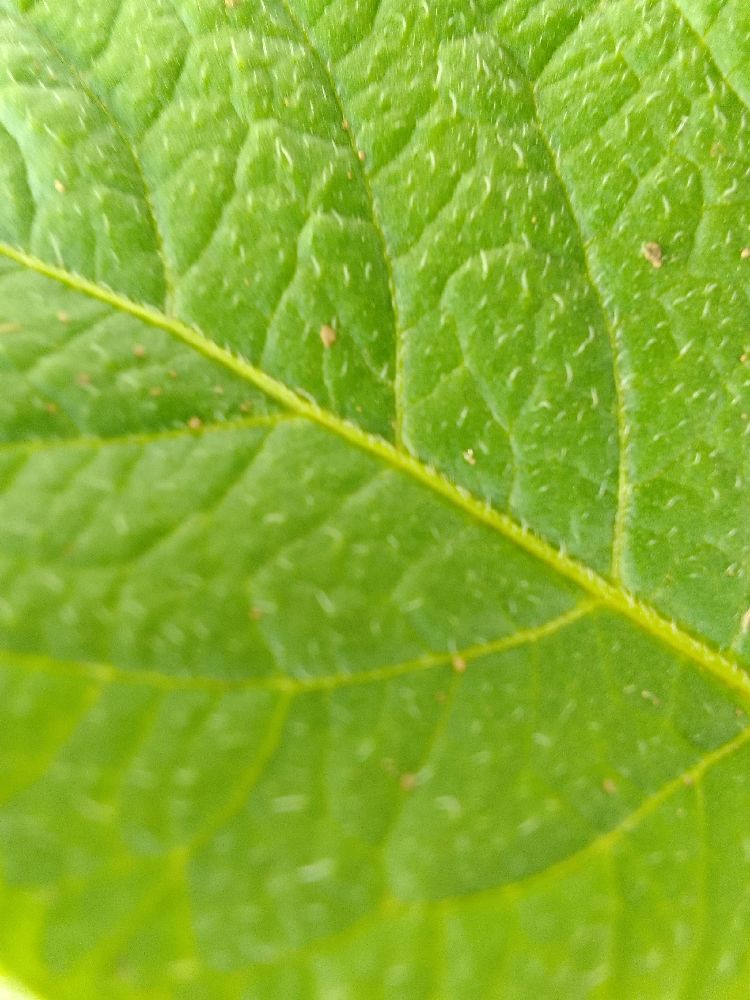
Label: Healthy